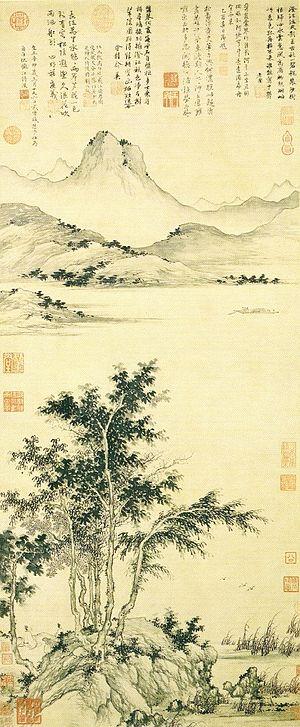
Attente du bac près d'un fleuve en automne, 1351, par le peintre chinois Sheng Mao (1310-1360). Rouleau mural, encre sur papier, 112,5x46,3cm. Musée du palais impérial, Beijing.
Shèng Mào, de son surnom Zizhao, est un peintre chinois originaire de Jiaxing, province du Zhejiang, Chine. Actif vers 1310-1361 durant le XIVᵉ siècle.